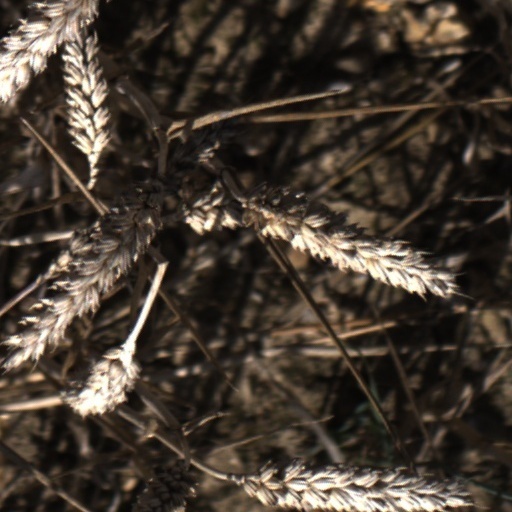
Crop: wheat